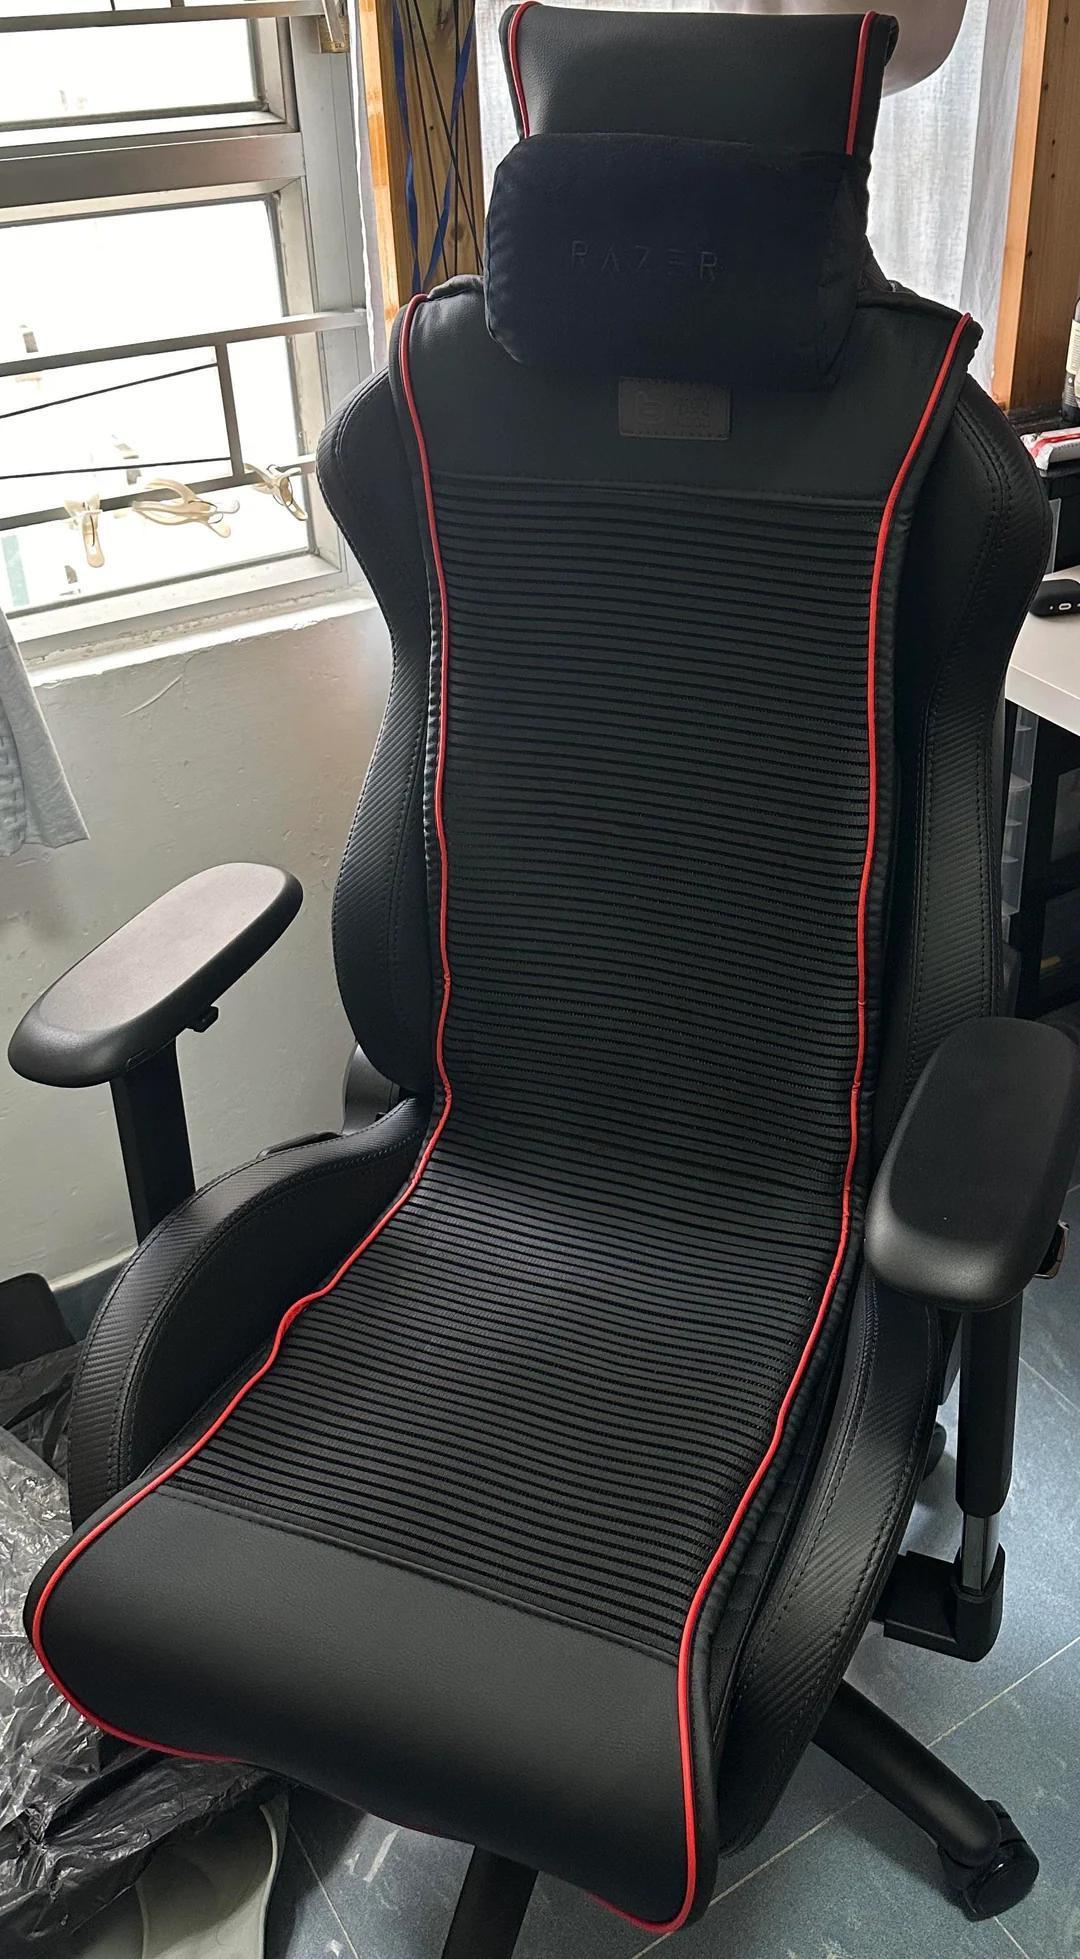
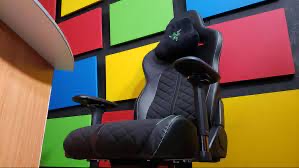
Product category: items_chair
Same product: no